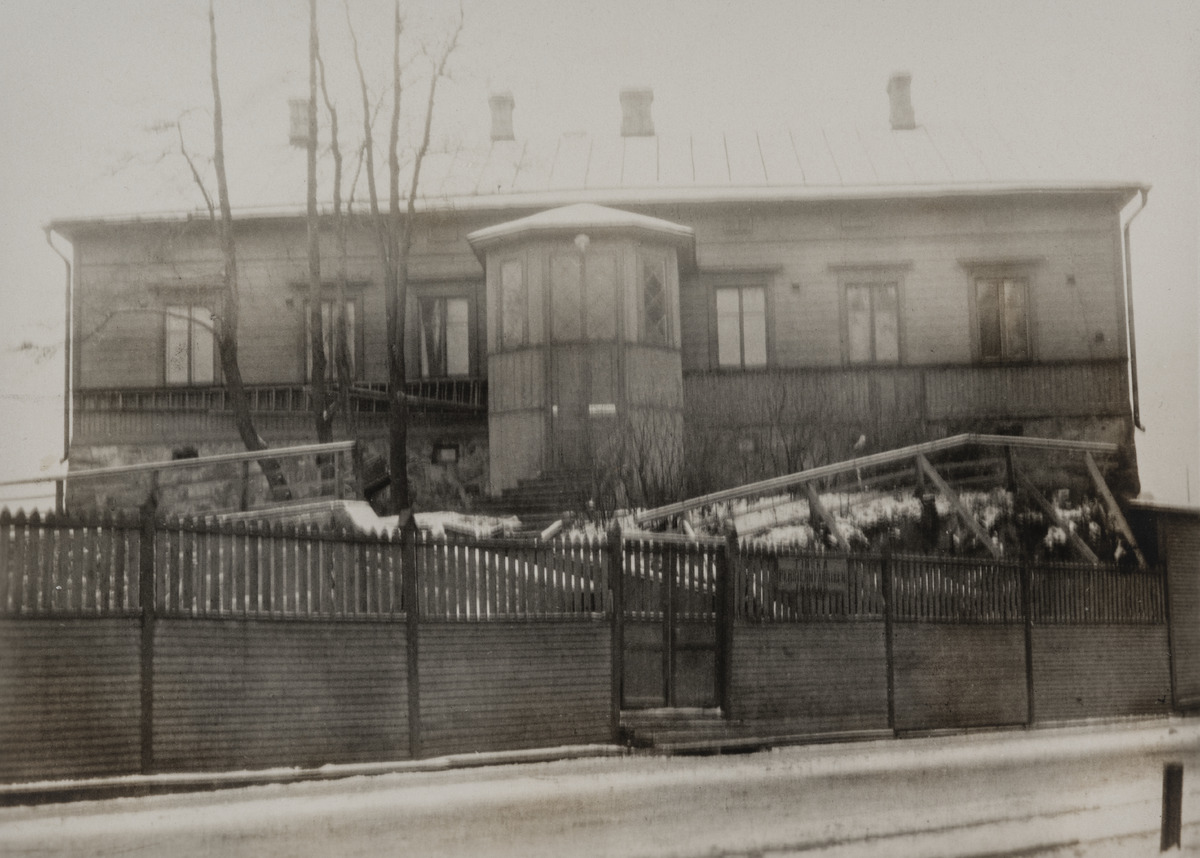
Sörnäisten rantatie 2 (nykyisin Sörnäisten rantatie 4), puutalo Hakaniemessä, joka oli Akseli Renvallin (1868-1945) syntymäkoti
sisällön kuvaus: Sörnäisten rantatie 2 (nykyisin Sörnäisten rantatie 4), puutalo Hakaniemessä, joka oli Akseli Renvallin (1868-1945) syntymäkoti. mustavalkoinen
Ajankohta: kuvausaika 1914 - 1929
Paikka: Suomi, Uusimaa, Helsinki, Siltasaari Helsinki, Sörnäisten rantatie 4
Aiheet: puurakennukset, asuinrakennukset, aidat, talvi